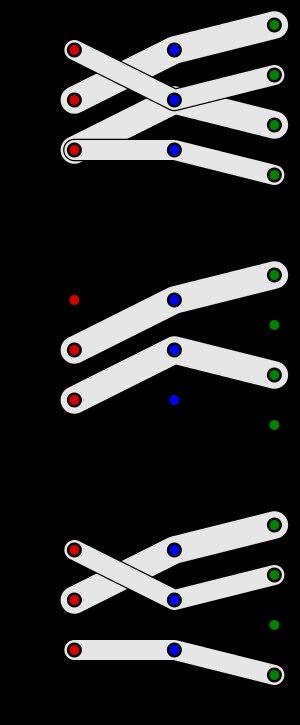
En mathématiques, et notamment en théorie des graphes, un appariement à 3 dimensions est une généralisation du couplage à une situation ternaire qui, techniquement, est celle des hypergraphes dits 3-uniformes. Trouver un appariement à 3 dimensions de taille maximum est un problème NP-complet bien connu en théorie de la complexité informatique.